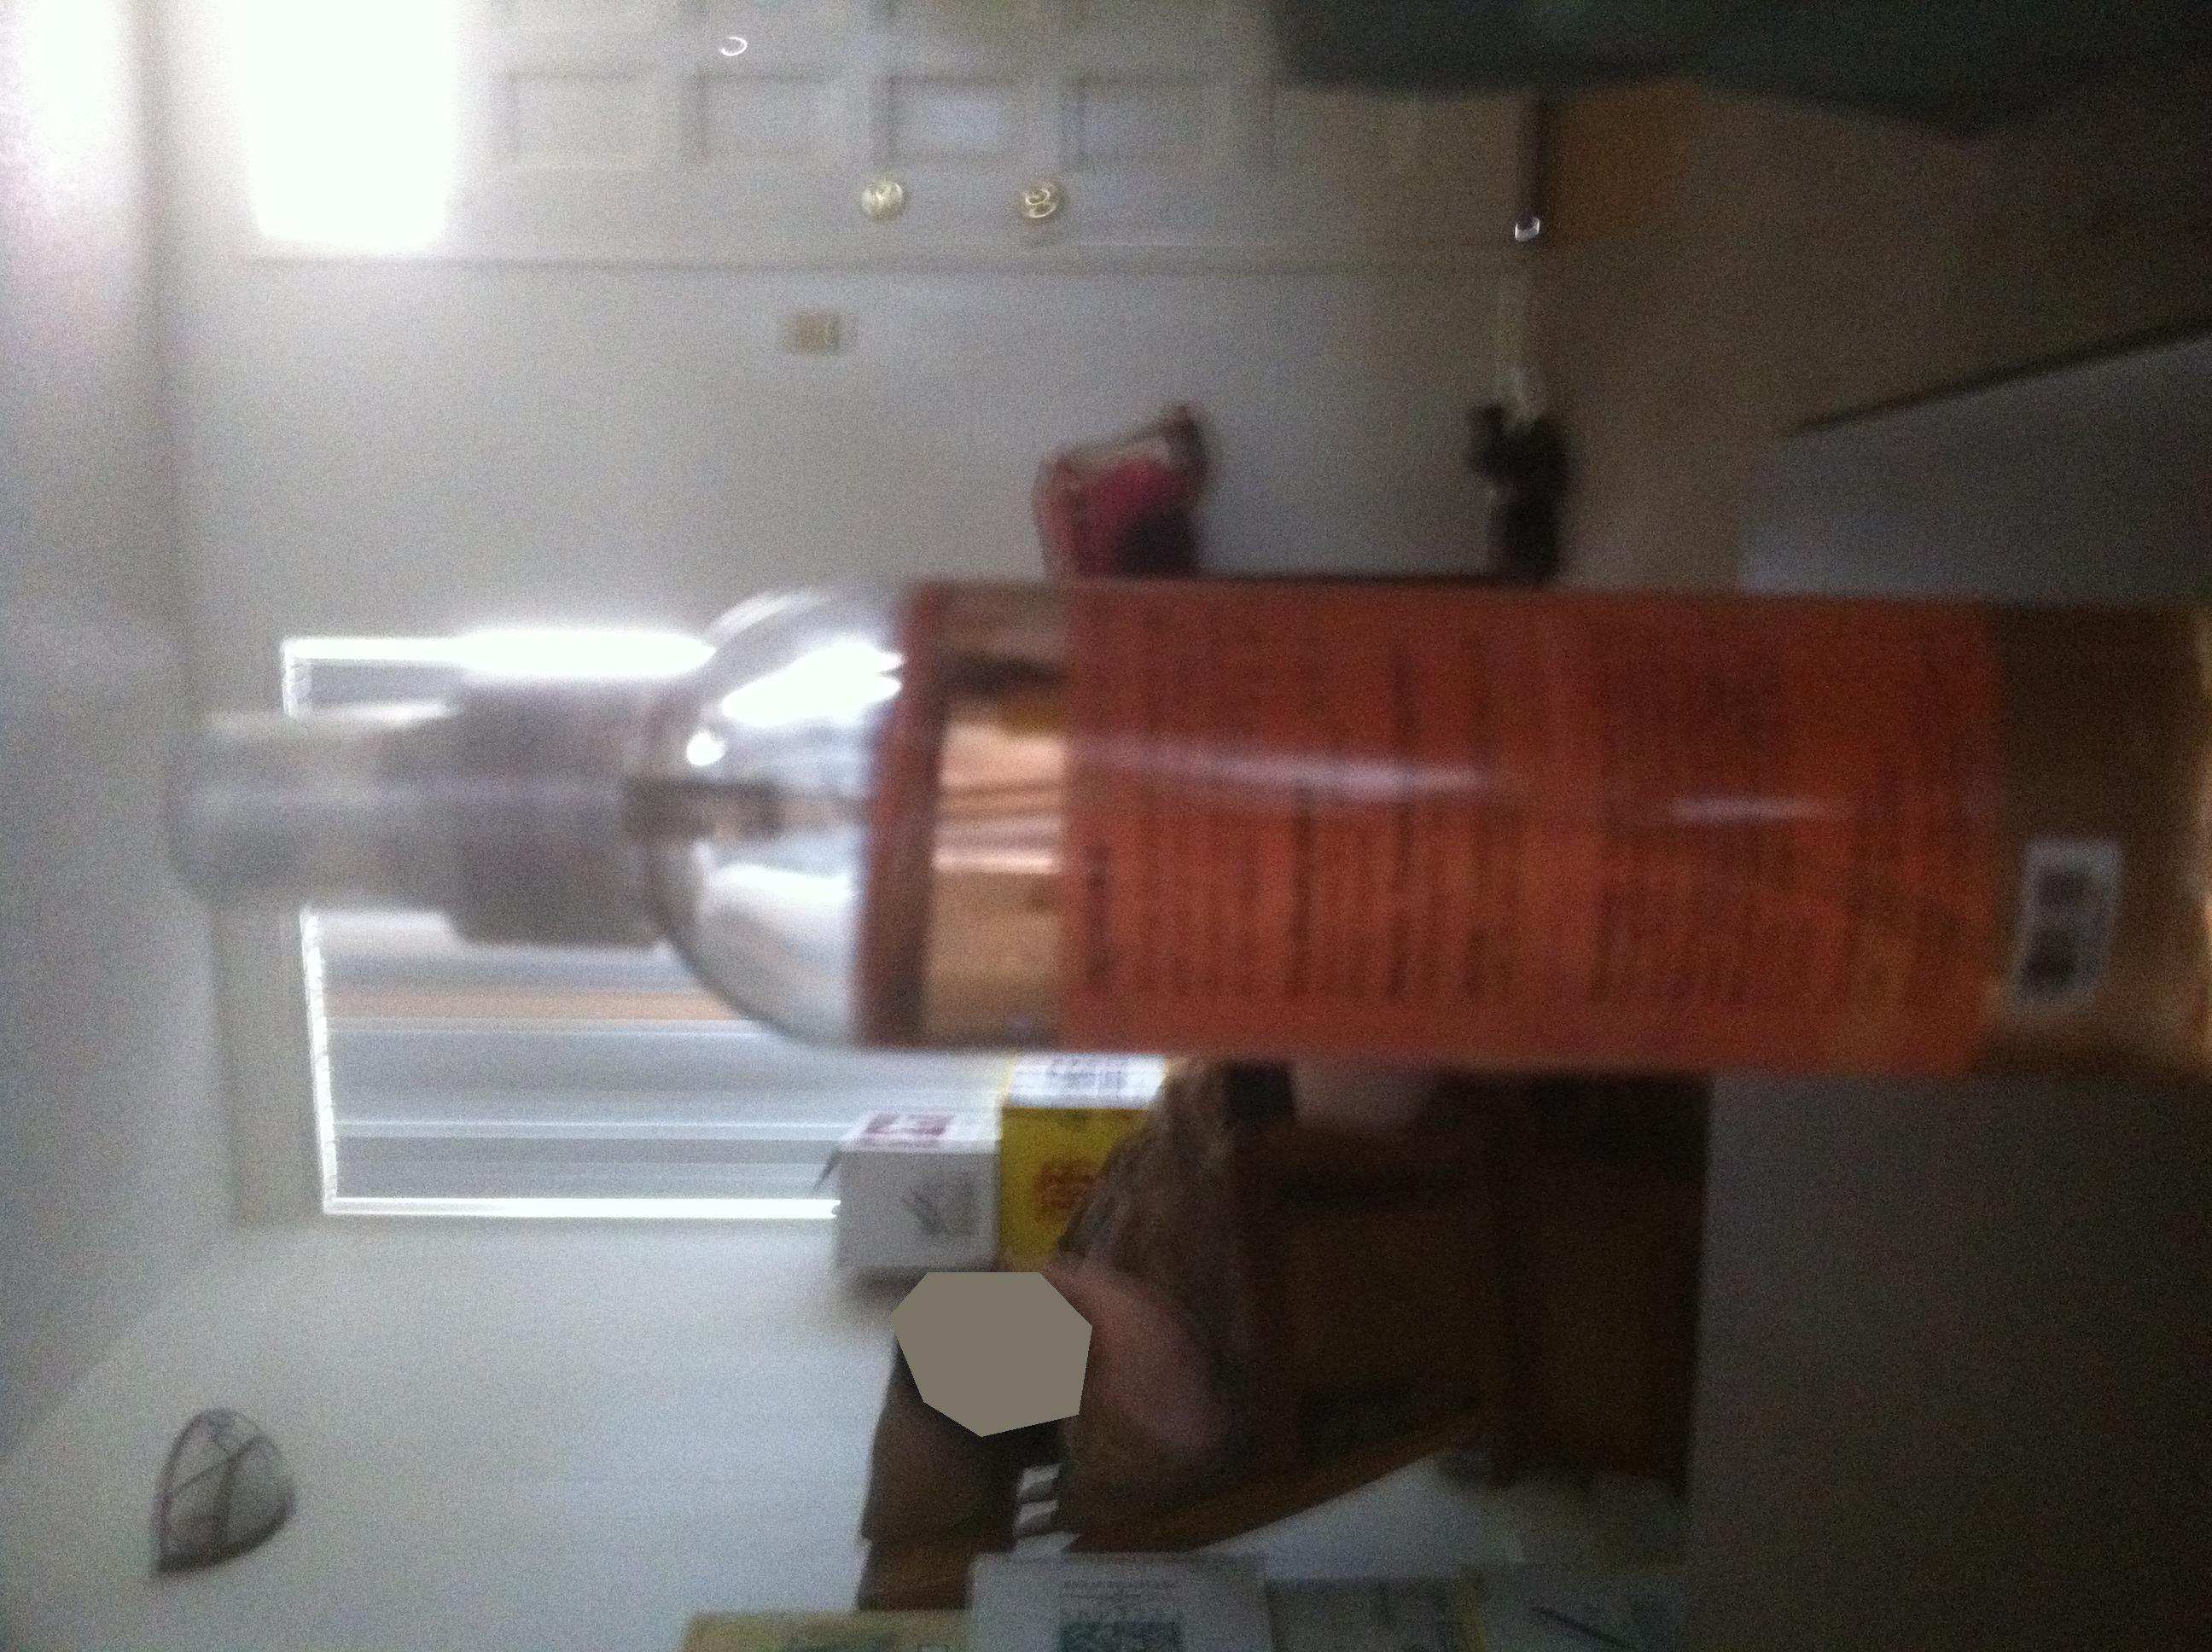Question: What kind of body spray is this?
Answer: unanswerable